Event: Nepal Earthquake
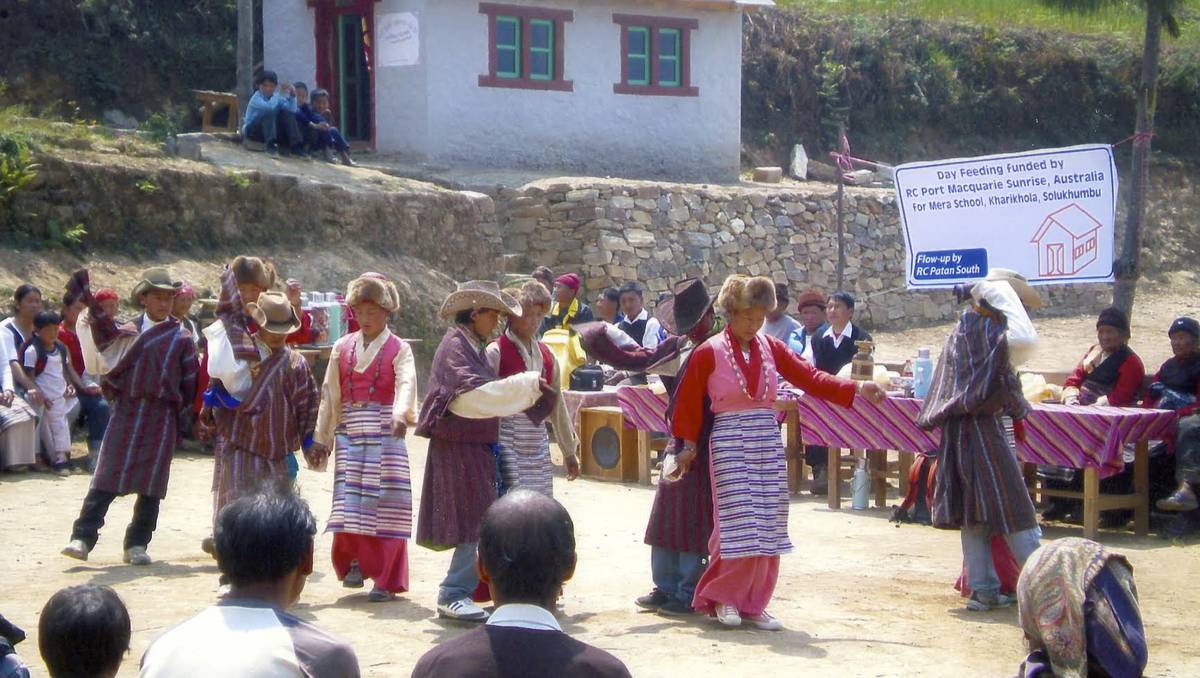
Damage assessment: no_damage